History of Mexican Americans

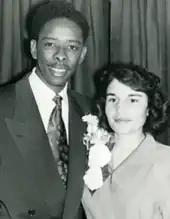
Leon Watson and Rosina Rodriquez, an interracial couple who were allowed to marry because of the "Perez v. Sharp" (1948) case

In the 1920s, another Mexican actress reached the heights of Hollywood stardom. Lupe Vélez attended high school in San Antonio, Texas as a teenager but returned to Mexico after her family lost their home during the Mexican Revolution. The family struggled financially in those years, and Vélez moved to Mexico City to work in an FAL department store – then considered an upper-class symbol of modern global capitalism. Her breakthrough occurred when she appeared in a popular musical production in the city's revista theater. After moving to the U.S., she made her first film appearance in a short in 1927. By the end of the decade, she was acting in full-length silent films and had progressed to leading roles in "The Gaucho" (1927), "Lady of the Pavements" (1928) and "Wolf Song" (1929). Vélez' roles were varied, though she often portrayed "exotic" and "foreign" women.